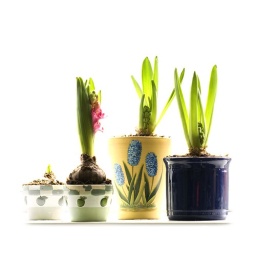
The first flower has shown itself, but the other one in the small pot is still small.